Shannon Phillips

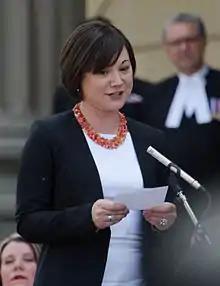
Phillips at the 2015 Alberta cabinet swearing-in ceremony

Shannon Rosella Phillips (born September 4, 1975) is a Canadian politician who was elected in the 2015, 2019, and 2023 Alberta general elections to represent the electoral district of Lethbridge-West in the 29th, 30th, and 31st Alberta Legislatures, respectively. She is a member of the Alberta New Democratic Party. On May 24, 2015, she was sworn in as the Minister of Environment and Parks and Minister Responsible for the Status of Women in the Alberta Cabinet. After the United Conservative Party formed government in 2019, she was succeeded by Jason Nixon and Leela Aheer. During the NDP government of 2015–2019, she also served as Minister Responsible for Climate Change and as the Deputy Government House Leader.